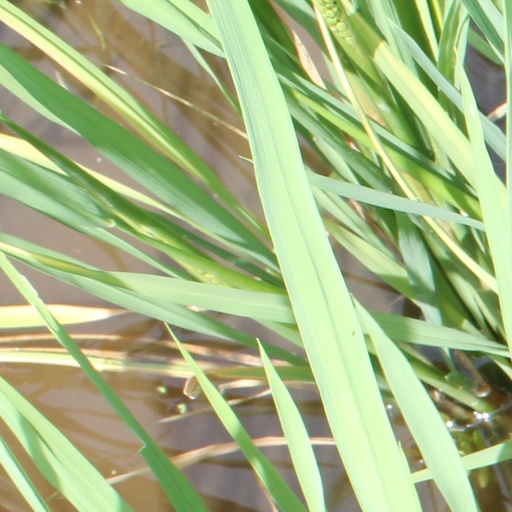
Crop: rice